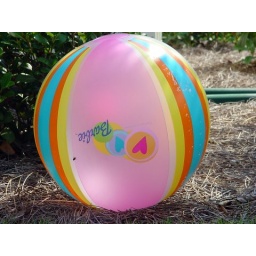
This poor beach ball sits abandoned in my front yard.